Jack Wild

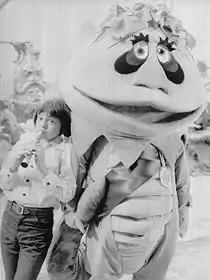
Wild with the title character in the NBC children's series "H.R. Pufnstuf", 1969

In the spring of 1966, Wild left the stage show of "Oliver!" to make the film serial "Danny the Dragon" for the Children's Film Foundation. Wild's first speaking roles on TV were in an episode of "Out of the Unknown", and in the third part of the BBC's version of the Wesker trilogy, "I'm Talking About Jerusalem". He also appeared in episodes of "Z-Cars", "The Newcomers", and "George and the Dragon".